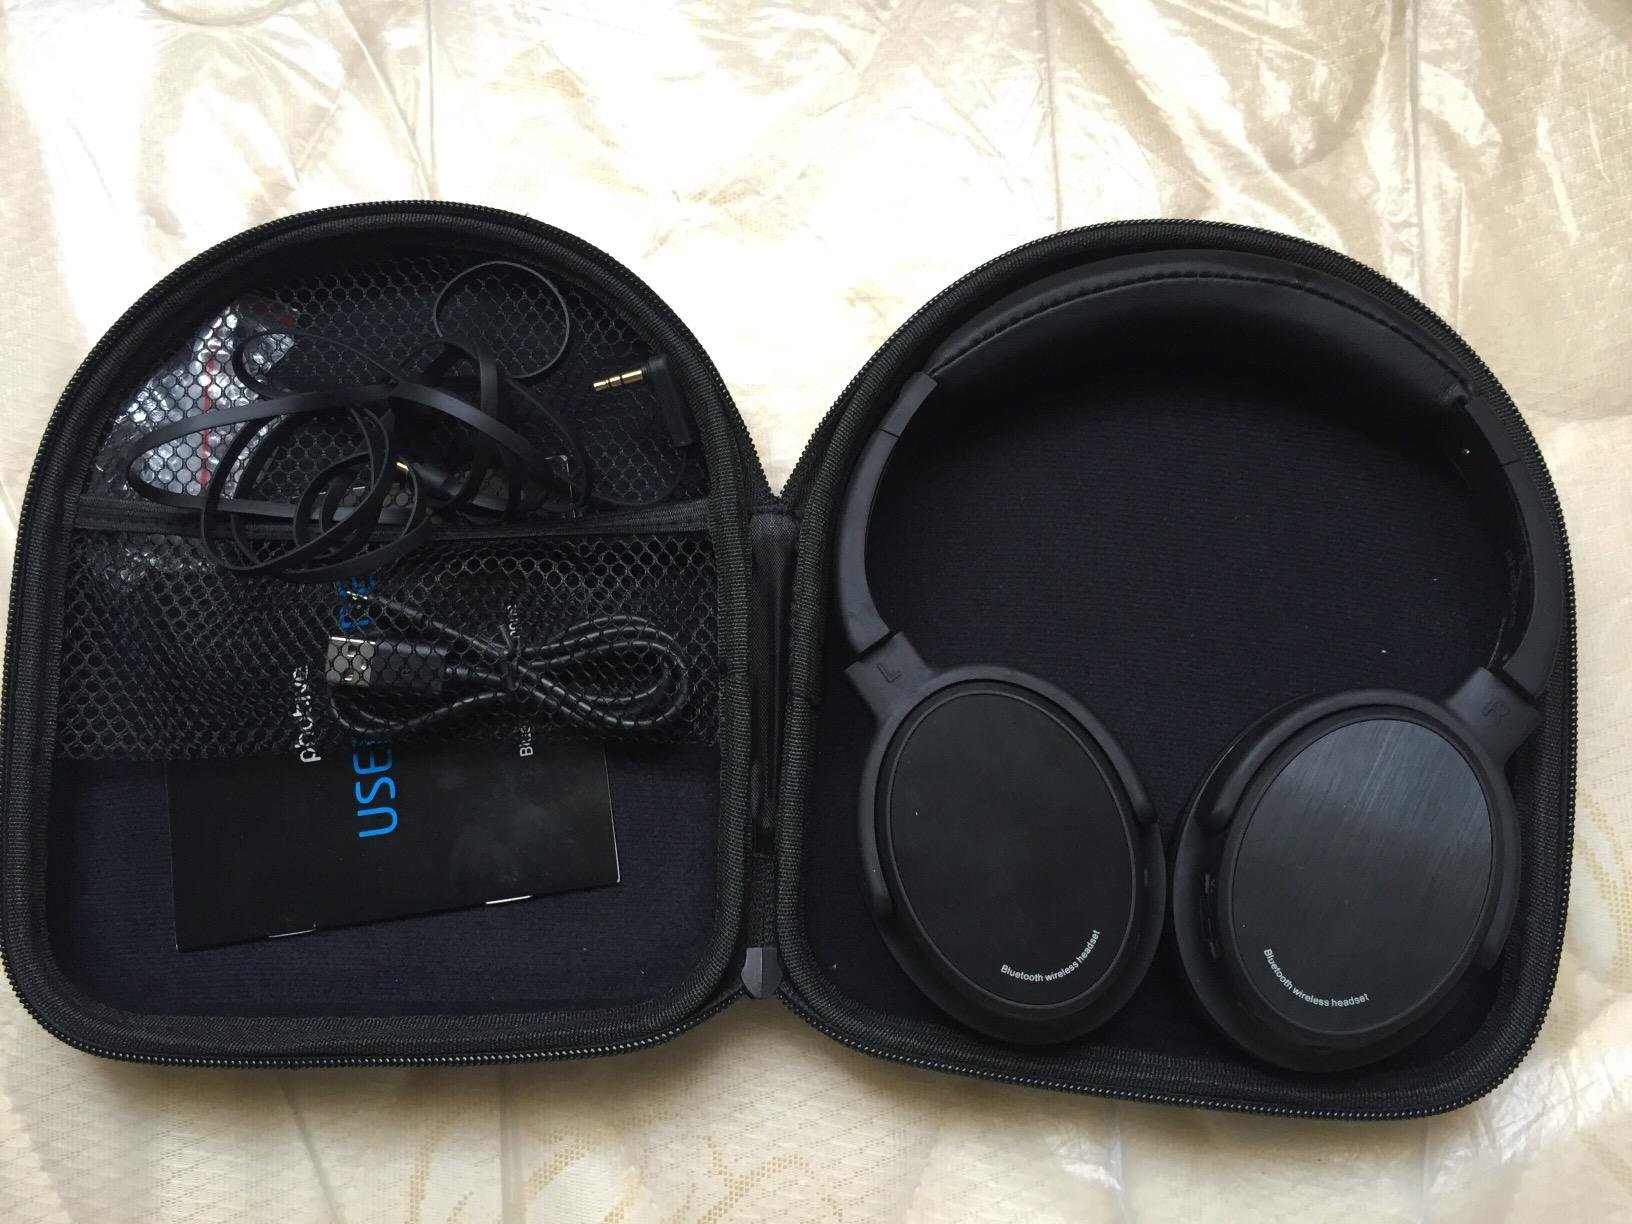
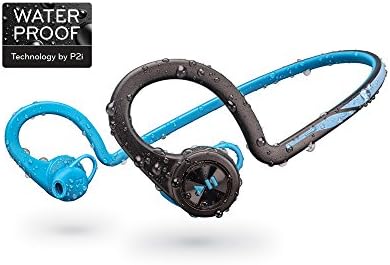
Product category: headphones
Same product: no